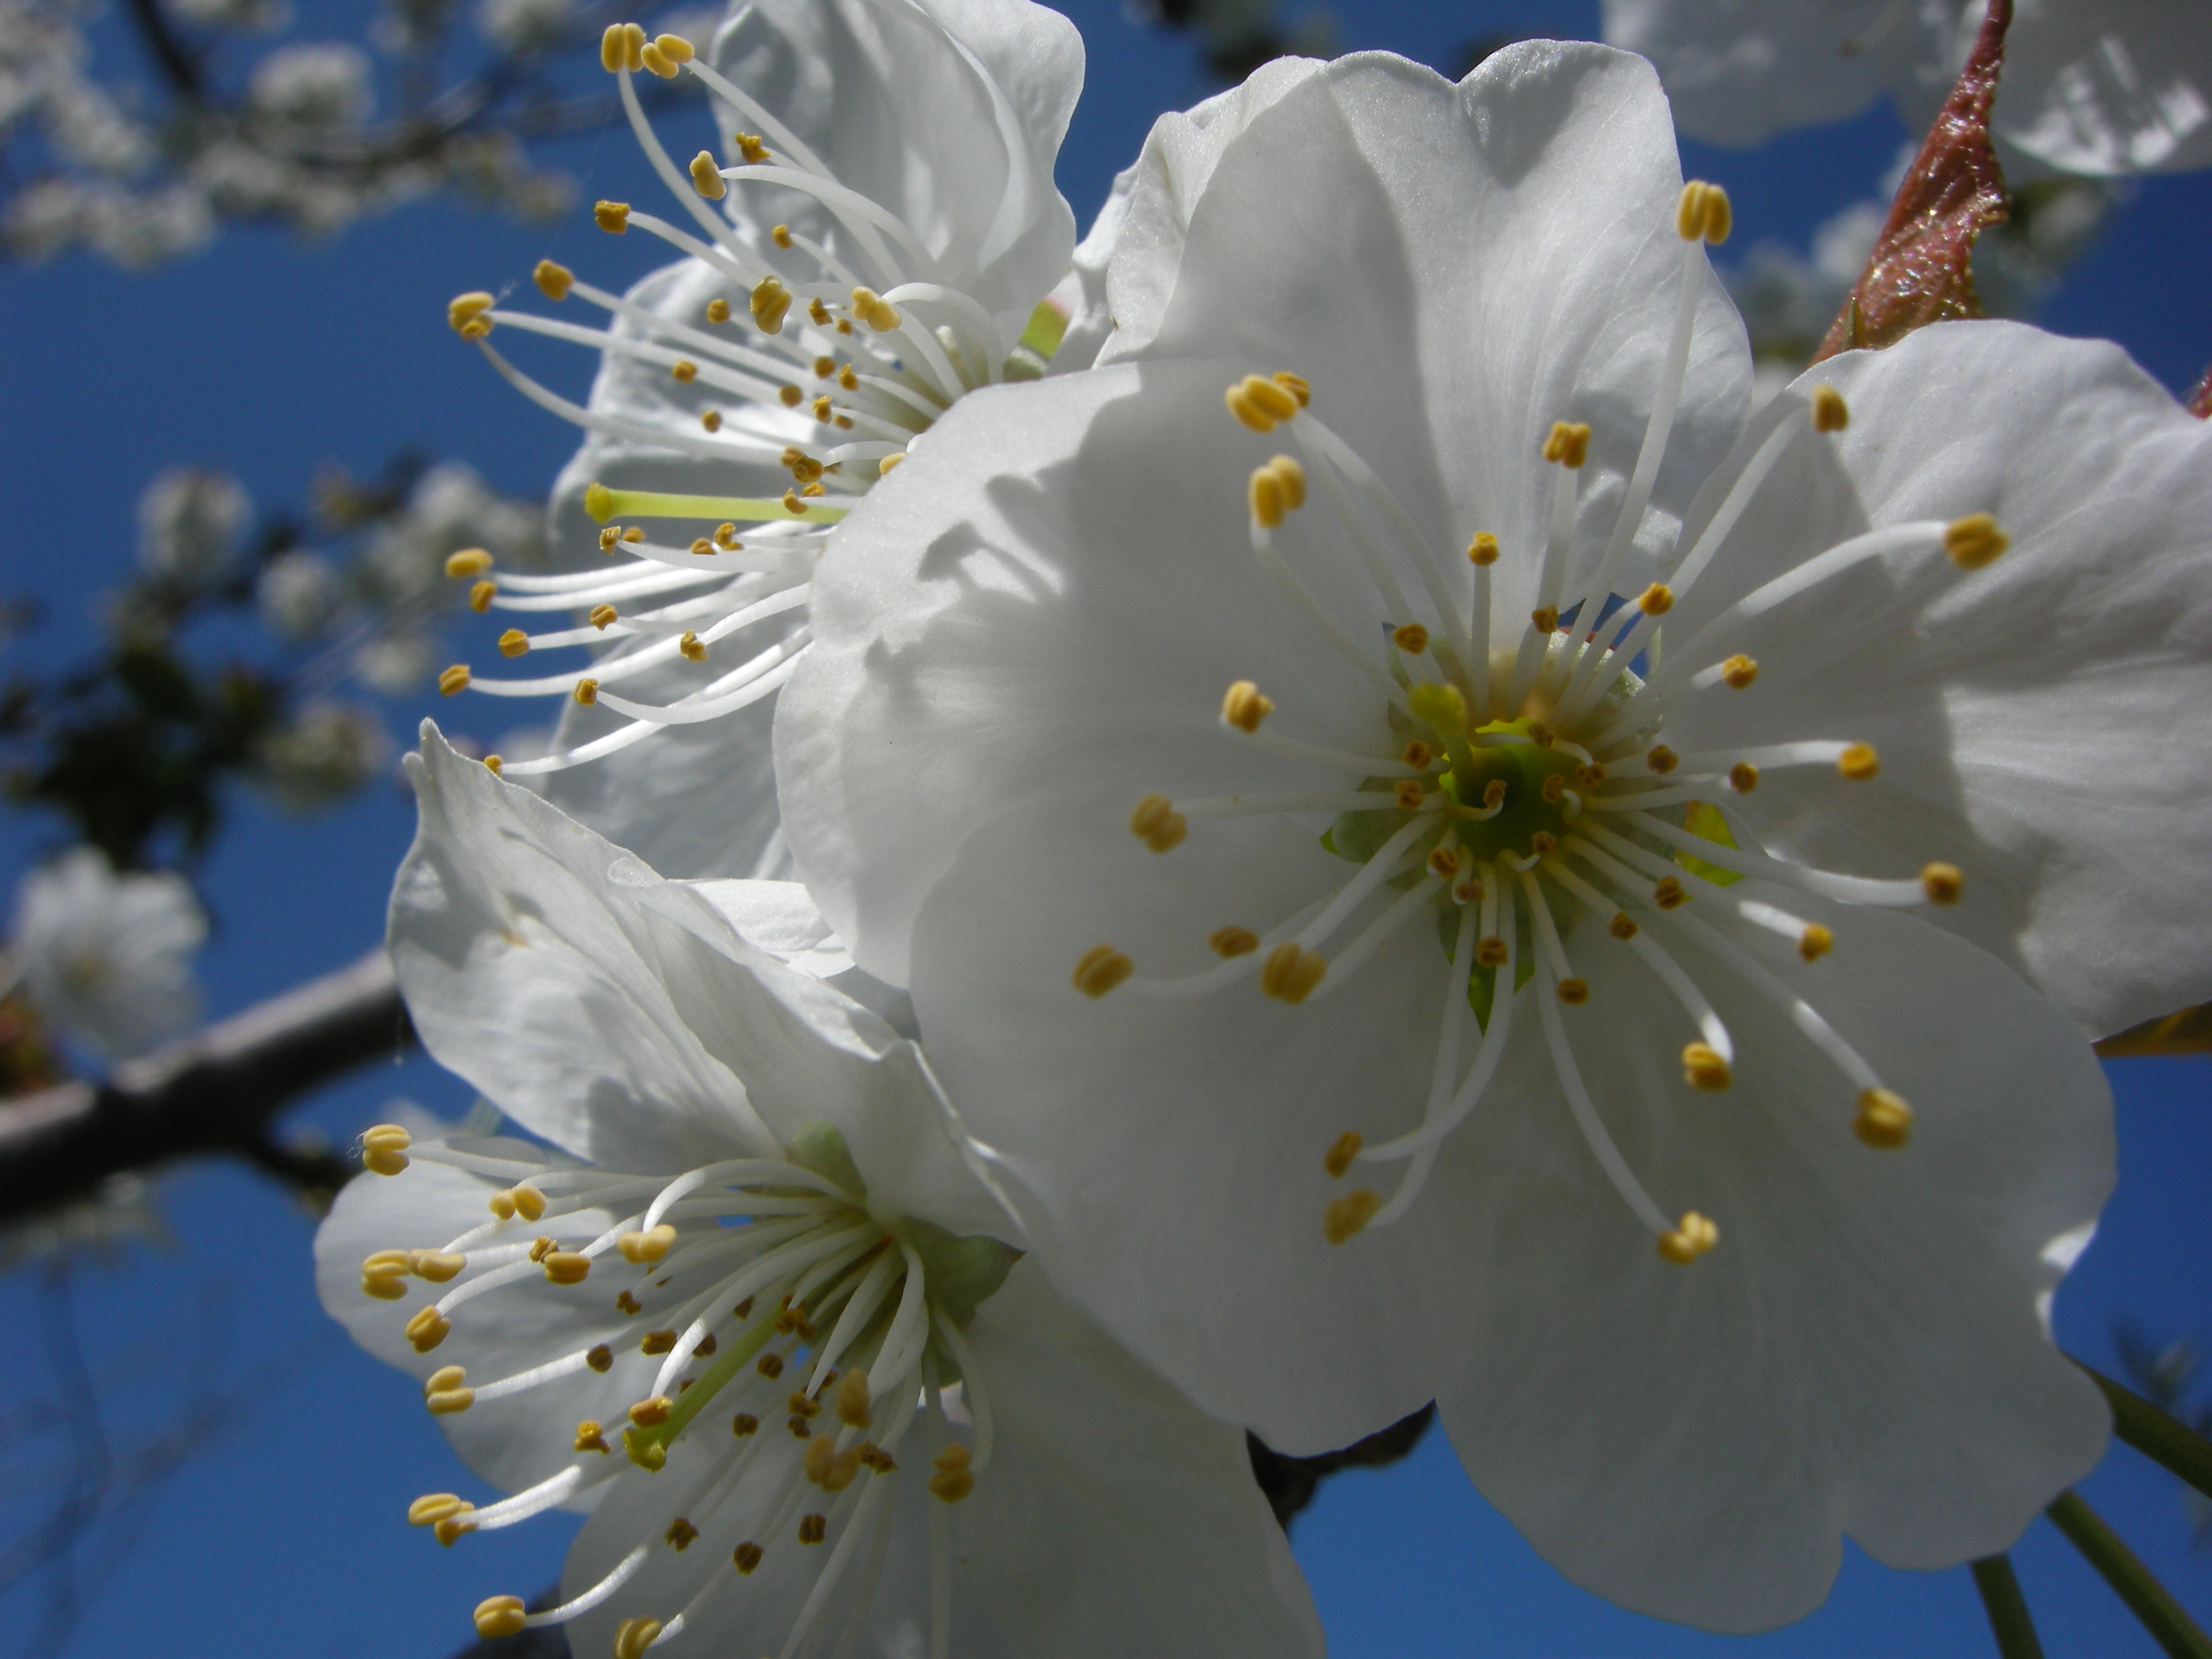
flower, almond, white, petal, blossom, plant, spring, flowering plant, prunus spinosa, wild yellow plum, cherry blossom, branch, tree, sky, shadbush, Oregon cherry, fire cherry, twig, Rosa omeiensis, prunus, wildflower, pollen, Dogwood family